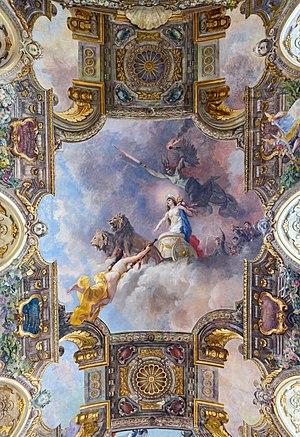
Le Capitole est un monument de la ville française de Toulouse, qui abrite aujourd’hui l'Hôtel de ville et le théâtre du Capitole. Sa construction a été décidée par les Capitouls en 1190, afin d’y établir le siège du pouvoir municipal. Il est l’emblème de la ville et c’est l’emplacement du pouvoir municipal depuis plus de huit siècles. Le Capitole est entouré par la place du Capitole à l'ouest, la rue de la Pomme et la rue du Poids de l'Huile au sud, le square Charles-de-Gaulle et la rue Ernest Roschach à l'est et la rue Lafayette au nord.